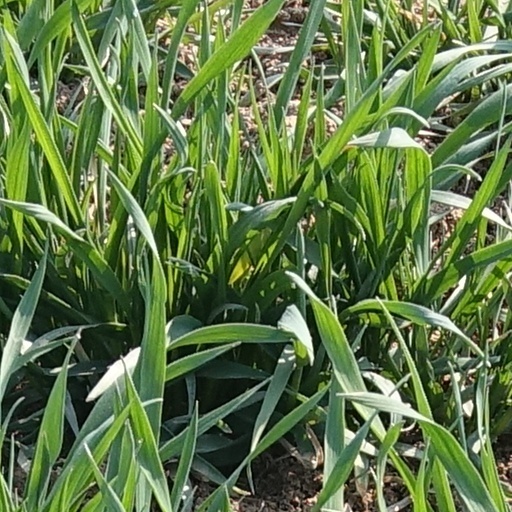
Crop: wheat